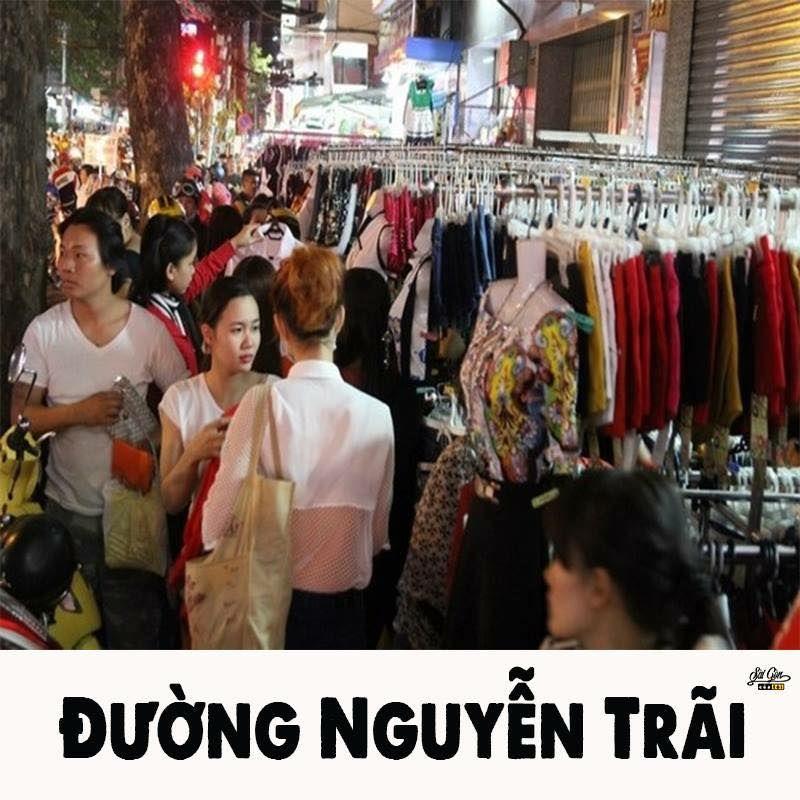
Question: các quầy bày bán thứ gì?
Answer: các quầy bày bán quần áo